1925 Pittsburgh Panthers football team

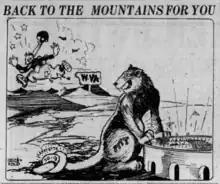
Cartoon for October 10, 1925 Pitt victory over West Virginia

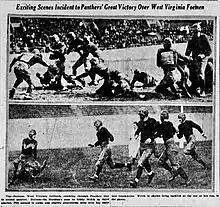
Photos from October 10, 1925 Pitt vs. West Virginia game

The 1925 Mountaineers were led by first year coach Ira Rodgers, a 1919 All-America fullback and College Football Hall of Fame member. The West Virginians were 2–0 on the season and looking to avenge their 14–7 upset loss on Forbes Field the year before. Walter Mahan, All-America guard, anchored the line, but the Mountaineers strength was in the backfield, which included Francis Farley, an excellent passer, Ed Morrison, Doc Bruder and Pete Barnum. "Rogers and his assistants have been working hard to get the Mountaineers ready for the Pitt struggle and though handicapped by lack of reserve material the coaches believe that this year's eleven will trouble the powerful Panther machine."